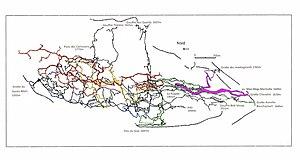
Les couleurs correspondent à différents niveaux ayant comme point 0 le Guiers Mort:le bleu représentant l'actif ,niveau 0 à +100m
La dent de Crolles est un sommet du département français de l'Isère s'élevant à 2 062 mètres d'altitude dans le massif de la Chartreuse, dans les Alpes. Elle domine à l'est la ville de Crolles et la vallée du Grésivaudan, à moins d'une heure de Grenoble. Elle est constituée de calcaire et parcourue par un important réseau karstique, qui attire la curiosité de Henri Ferrand dès le tournant du XIXᵉ au XXᵉ siècle ; son exploration en fait la cavité naturelle la plus profonde connue au monde de 1944 à 1953. Il est recherché des spéléologues, avec de nombreuses traversées souterraines possibles. La source du Guiers Mort, sur le versant septentrional de la montagne, est l'exsurgence de ce réseau. L'ascension de la montagne, généralement effectuée depuis le col du Coq, ne présente pas de difficulté en randonnée pédestre. Depuis les années 1920, le nombre de voies d'escalade s'est considérablement accru.